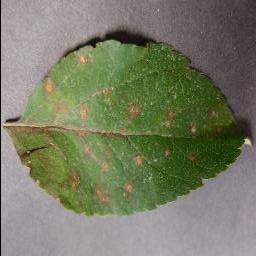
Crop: apple
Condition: cedar_rust